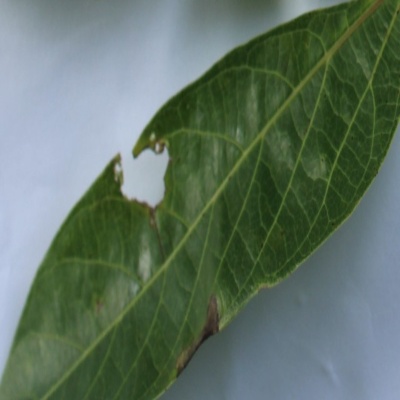
Crop: Cassava
Condition: brown spot